George Bonner Sr. House

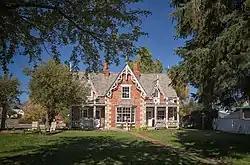
The George Bonner Sr. House, October 2012

The George Bonner Sr. House is a historic residence in Midway, Utah, United States, that is listed on the National Register of Historic Places.